Lou Gehrig

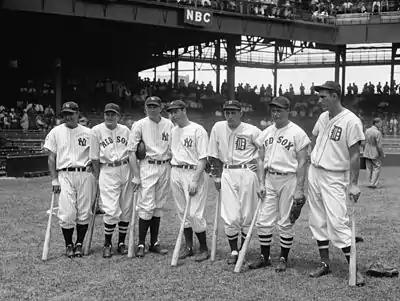
Seven of the American League's 1937 All-Star players, from left to right Gehrig, Joe Cronin, Bill Dickey, Joe DiMaggio, Charlie Gehringer, Jimmie Foxx, and Hank Greenberg. All seven would be elected to the Hall of Fame.

During the streak, sportswriters in 1931 nicknamed Gehrig "the Iron Horse". In a few instances, Gehrig managed to keep the streak intact through pinch-hitting appearances and fortuitous timing; in others, the streak continued despite injuries. For example: